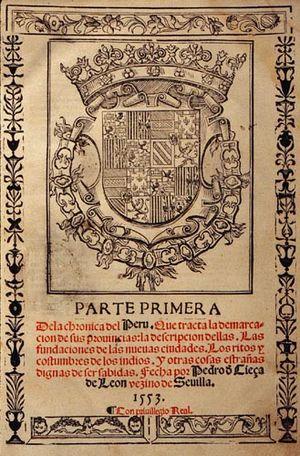
Découverte de la Bible de Wulfila, première traduction à l’usage des Goths.
L'histoire de la pomme de terre commence avec celle des Amérindiens qui vivaient il y a plus de 10 000 ans dans la zone côtière de l'actuel Pérou et au sud-ouest de l'Amérique latine.
Pedro Cieza de León est un conquistador espagnol et chroniqueur du Pérou.
Francisco César est un conquistador espagnol d’origine portugaise qui participa à l’expédition de Sébastien Cabot au Rio de la Plata avant de se joindre en 1532 à la troupe de Pedro de Heredia pour fonder Carthagène des Indes. Il fit ensuite partie de l’expédition de Juan de Vadillo qui remonta le Rio Cauca jusqu’à la ville de Cali, reliant ainsi pour la première fois par voie terrestre la mer des Caraïbes au Pérou. César perdit cependant la vie avant d’arriver à destination.